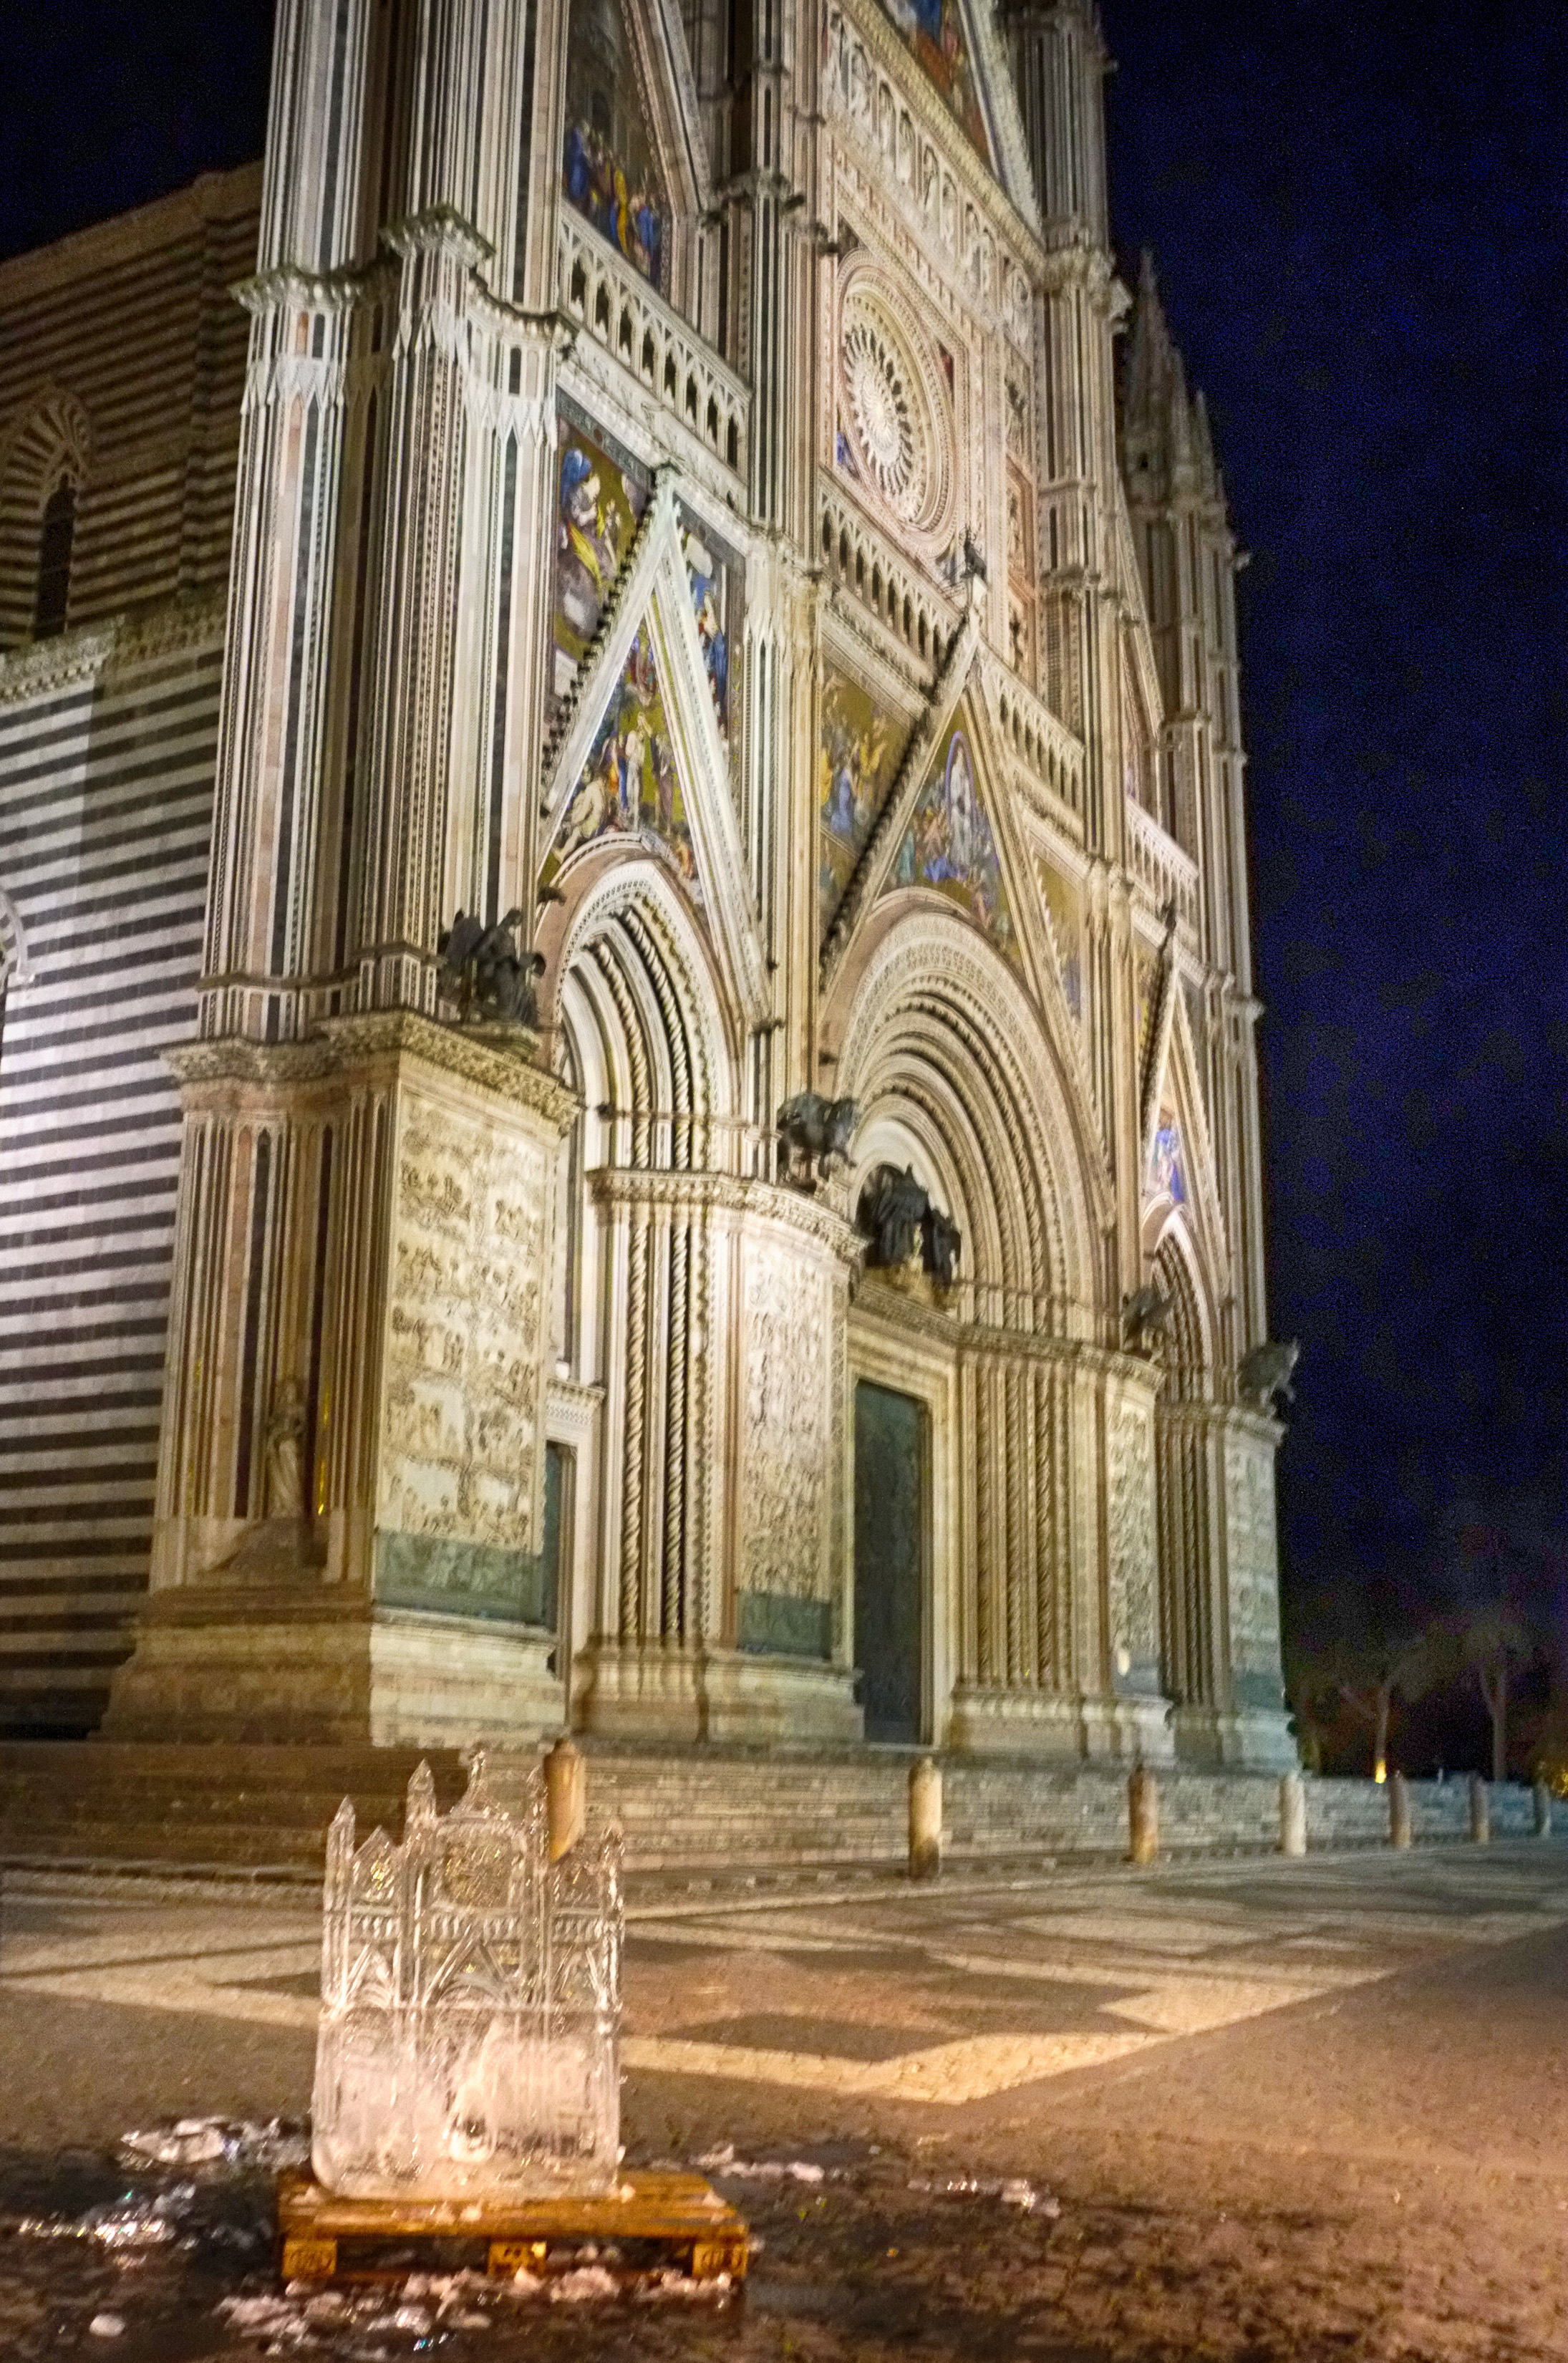
building, landmark, italy, church, cathedral, chapel, place of worship, basilica, fuji, fujix, fujixe1, e1, orvieto, gothic architecture